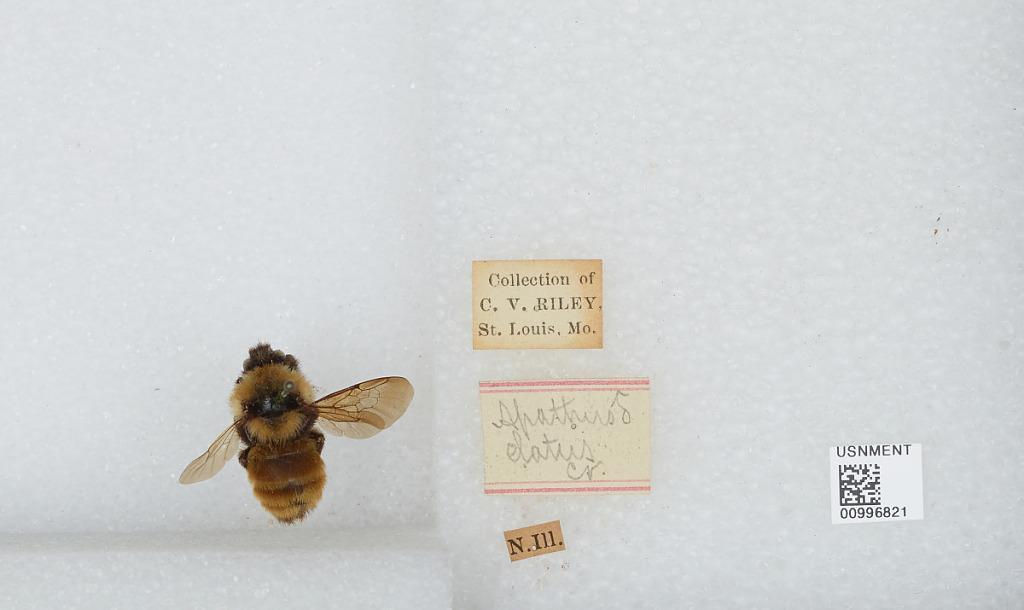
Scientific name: Bombus (Fervidobombus) fervidus fervidus (Fabricius)
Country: United States
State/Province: Illinois
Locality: Northern Illinois
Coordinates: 41.1898, -87.5261